2018 Colorado teachers' strike

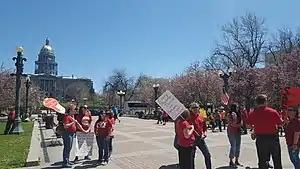
Scene from the April 27 rally in Denver.

The 2018 Colorado teachers' strike was a two and a half week strike that began on April 27, 2018, with teachers in some districts across the state walking out to protest low pay, low state-wide education spending, and mismanagement of the state teachers' pension. The strike ended on May 12, 2018 with an agreement between the teachers' union and school officials for a 2 percent pay raise. The strike was part of the larger wave of teachers' strikes in the United States where protests occurred in West Virginia, Oklahoma and Arizona.